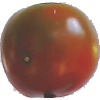
Label: Tomato Maroon 1